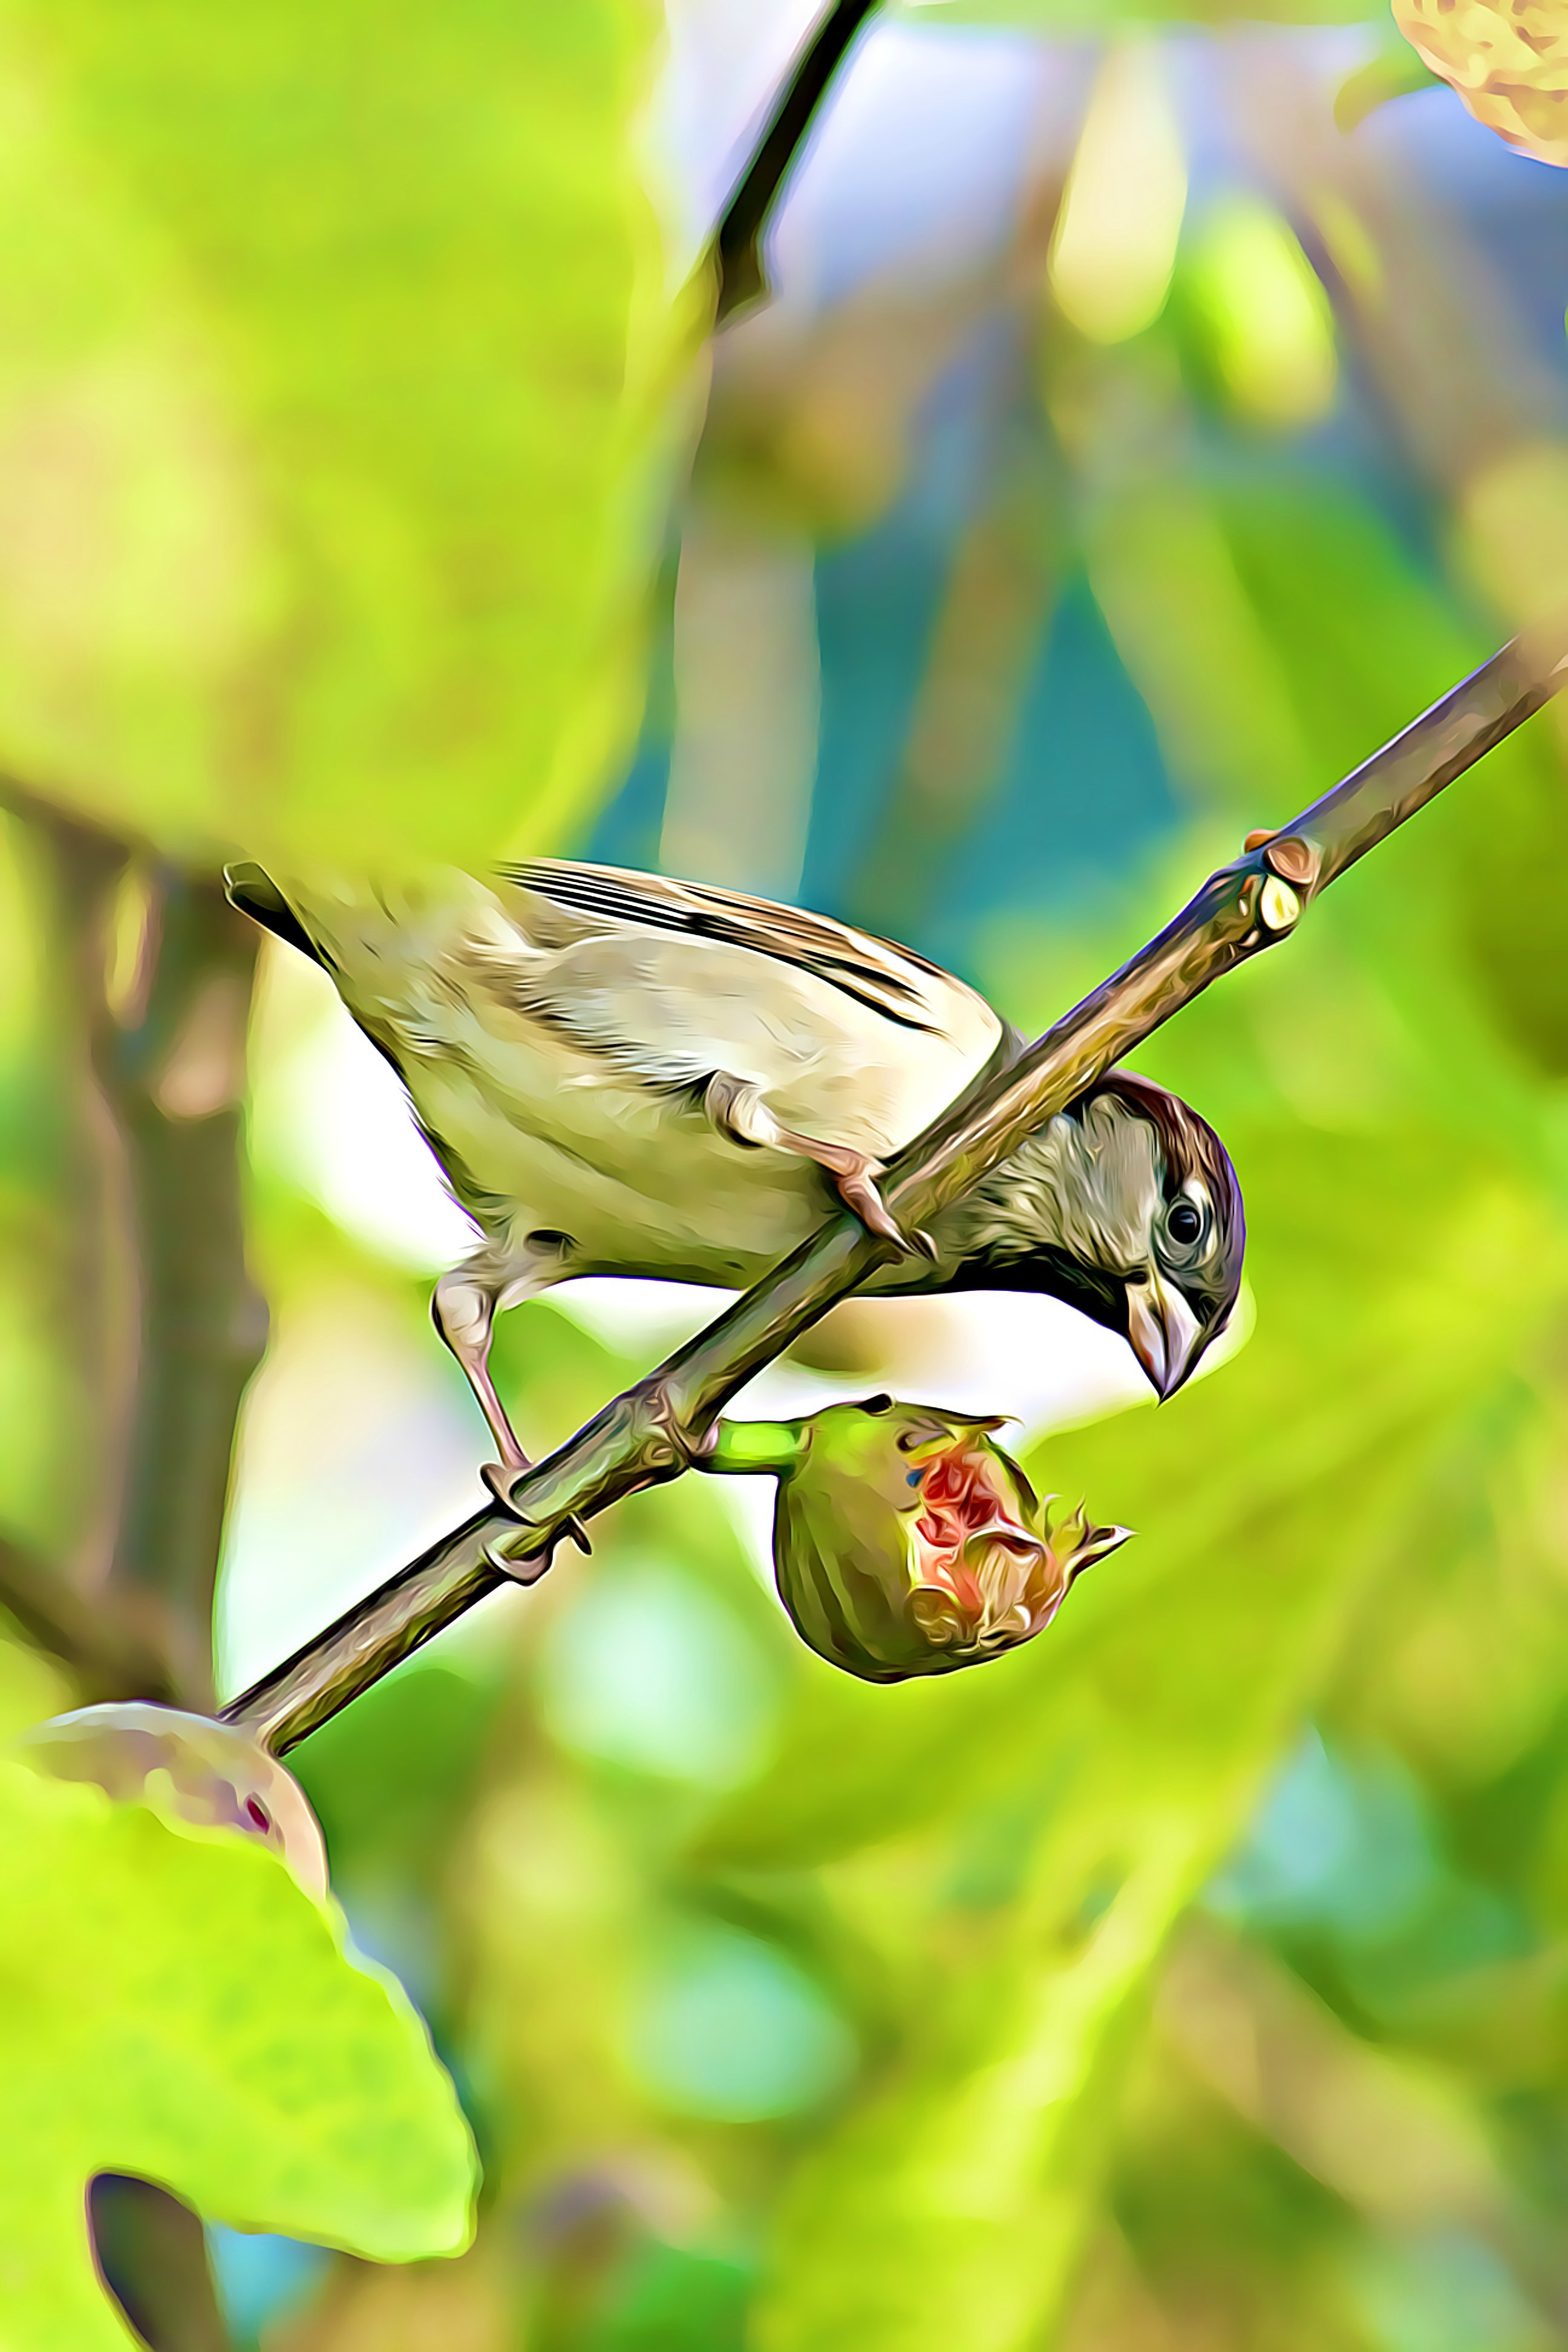
nature, branch, bird, berry, leaf, flower, wildlife, green, crop, color, insect, botany, butterfly, eat, flora, fauna, invertebrate, close up, birds, digital, sparrow, graphics, macro photography